Bob Davids

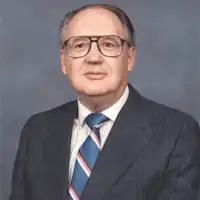

Leonard Davids (March 19, 1926February 10, 2002), known as Bob Davids or L. Robert Davids, was an American baseball researcher and writer and the founder of the Society for American Baseball Research (SABR).